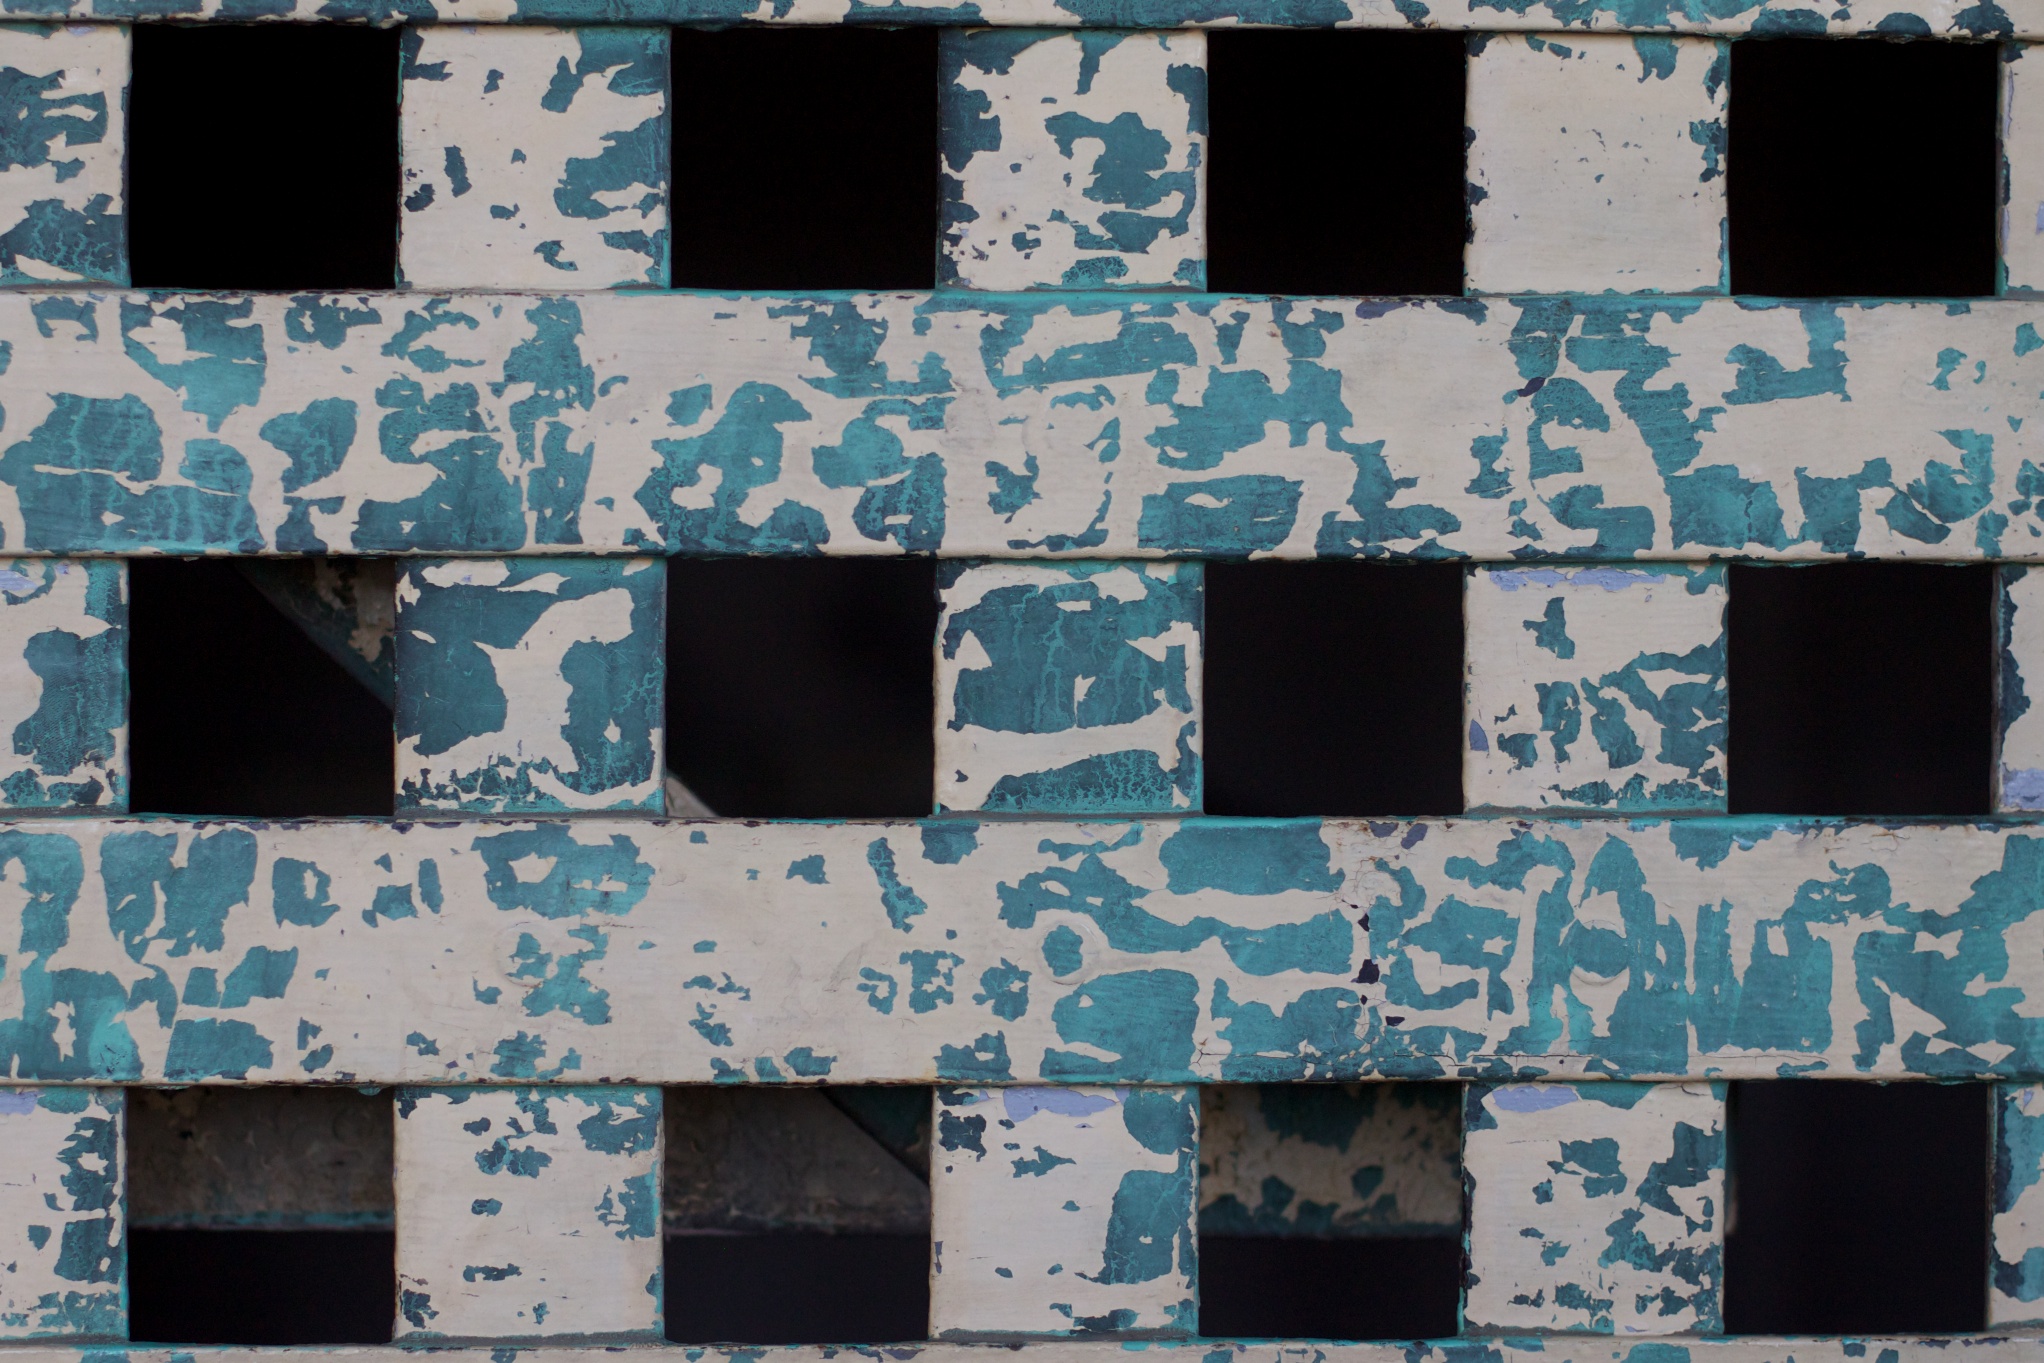
wall, pattern, color, tile, blue, black, material, textile, art, design, shape, odyssey, idaho, flooring